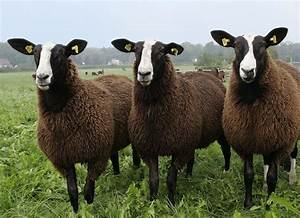
Label: sheep